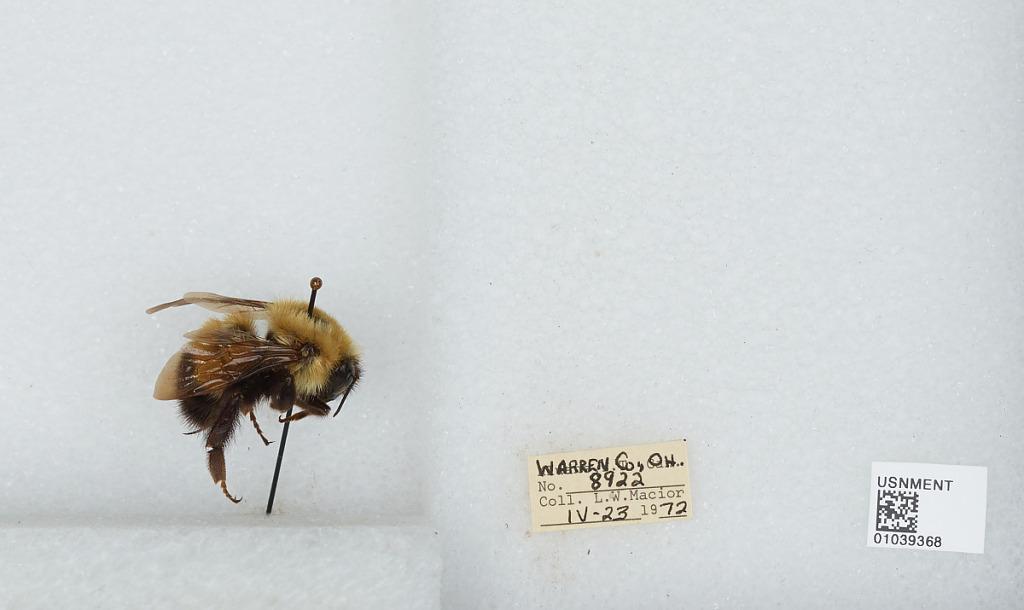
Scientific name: Bombus (Pyrobombus) perplexus Cresson
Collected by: L. Macior
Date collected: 1972-4-23
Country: United States
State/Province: Ohio
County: Warren
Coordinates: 39.4242, -84.1856